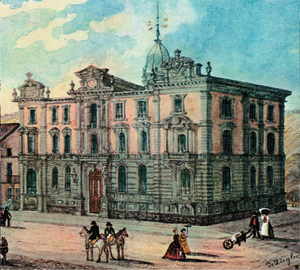
UBS est une société de services financiers dont les sièges sont à Zurich et à Bâle, en Suisse. C'est la plus grande banque de gestion de fortune dans le monde avec des actifs financiers investis de 3 607 milliards de francs suisses en 2019. Ses activités principales sont les activités de banque privée, banque d'investissement et gestion de fortune. En Suisse, elle a également des activités de banque de détail et commerciale pour lesquelles son principal concurrent est le Crédit suisse.
La Société de banque suisse est une ancienne banque suisse qui a fusionné avec l’Union de banques suisses en 1998 pour former l’UBS.